Howell Downtown Historic District

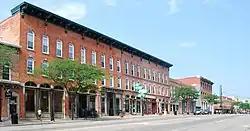
Grand River at State, Looking west

The Howell Downtown Historic District is a primarily commercial historic district located along five blocks of Grand River Avenue in the center of Howell, Michigan. It was listed on the National Register of Historic Places in 1987.